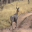
Label: deer